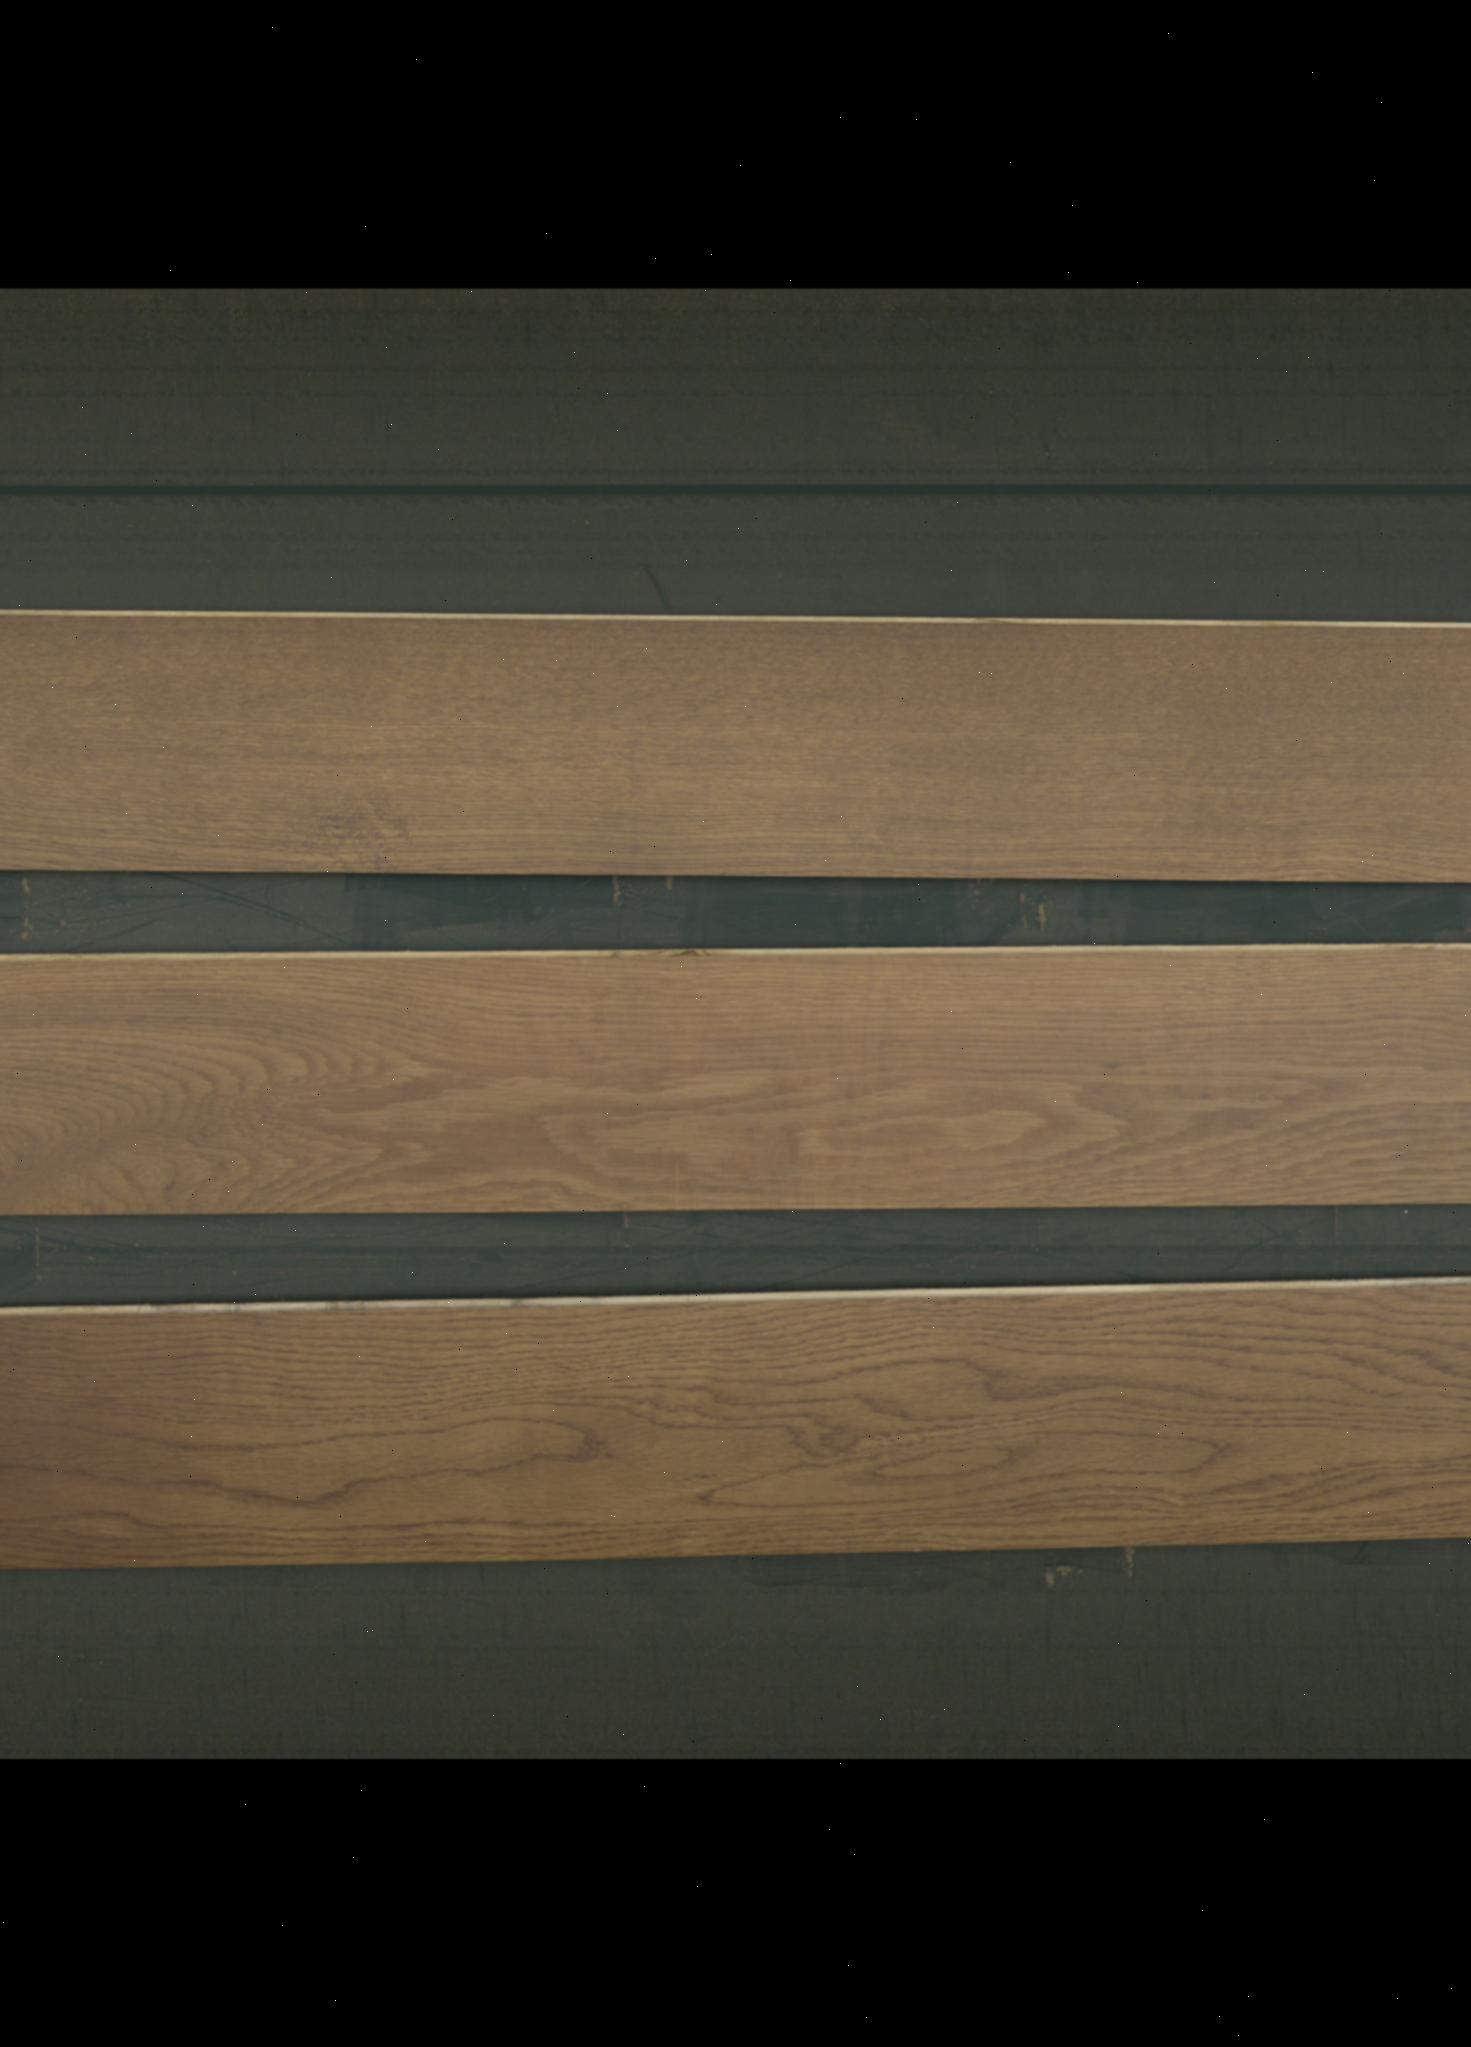
Label: mixers